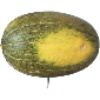
Label: melon_piel_de_sapo